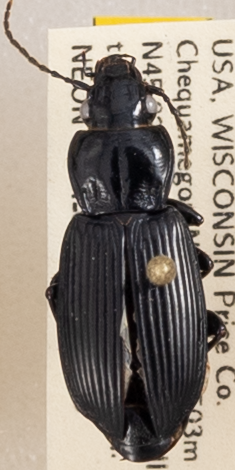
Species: Pterostichus melanarius melanarius
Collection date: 2019-08-20
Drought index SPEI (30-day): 0.512
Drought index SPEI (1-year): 2.09
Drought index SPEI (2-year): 1.13